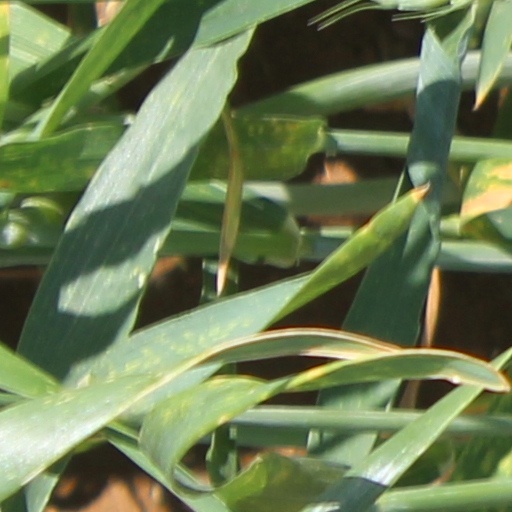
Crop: wheat